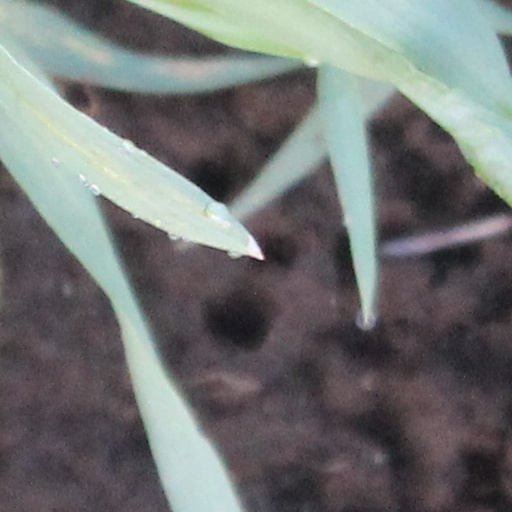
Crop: wheat